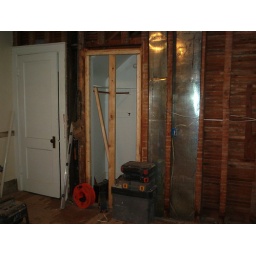
East wall mystery door framed in Thursday April 26